Kanpai!

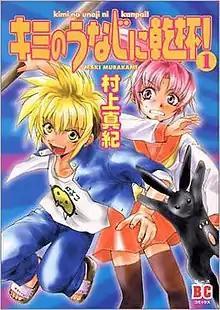
Cover of the first Japanese volume

Kanpai! or is a Japanese manga series written and illustrated by Maki Murakami. Sony Magazines published the manga first volume under the Birz Comics imprint in March 2001. The first volume was republished and a second volume was released by Gentosha on December 24, 2001. Tokyopop released the series in English on September 13 and December 13, 2005. The series was republished into a "special ban" on December 24, 2011, and a follow-up, "Kimi no Unaji ni Kanpai! R", was published on June 23, 2012.